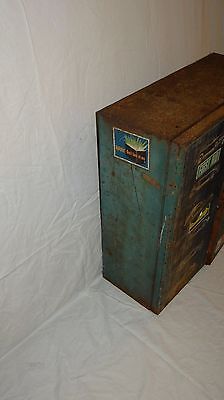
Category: cabinet